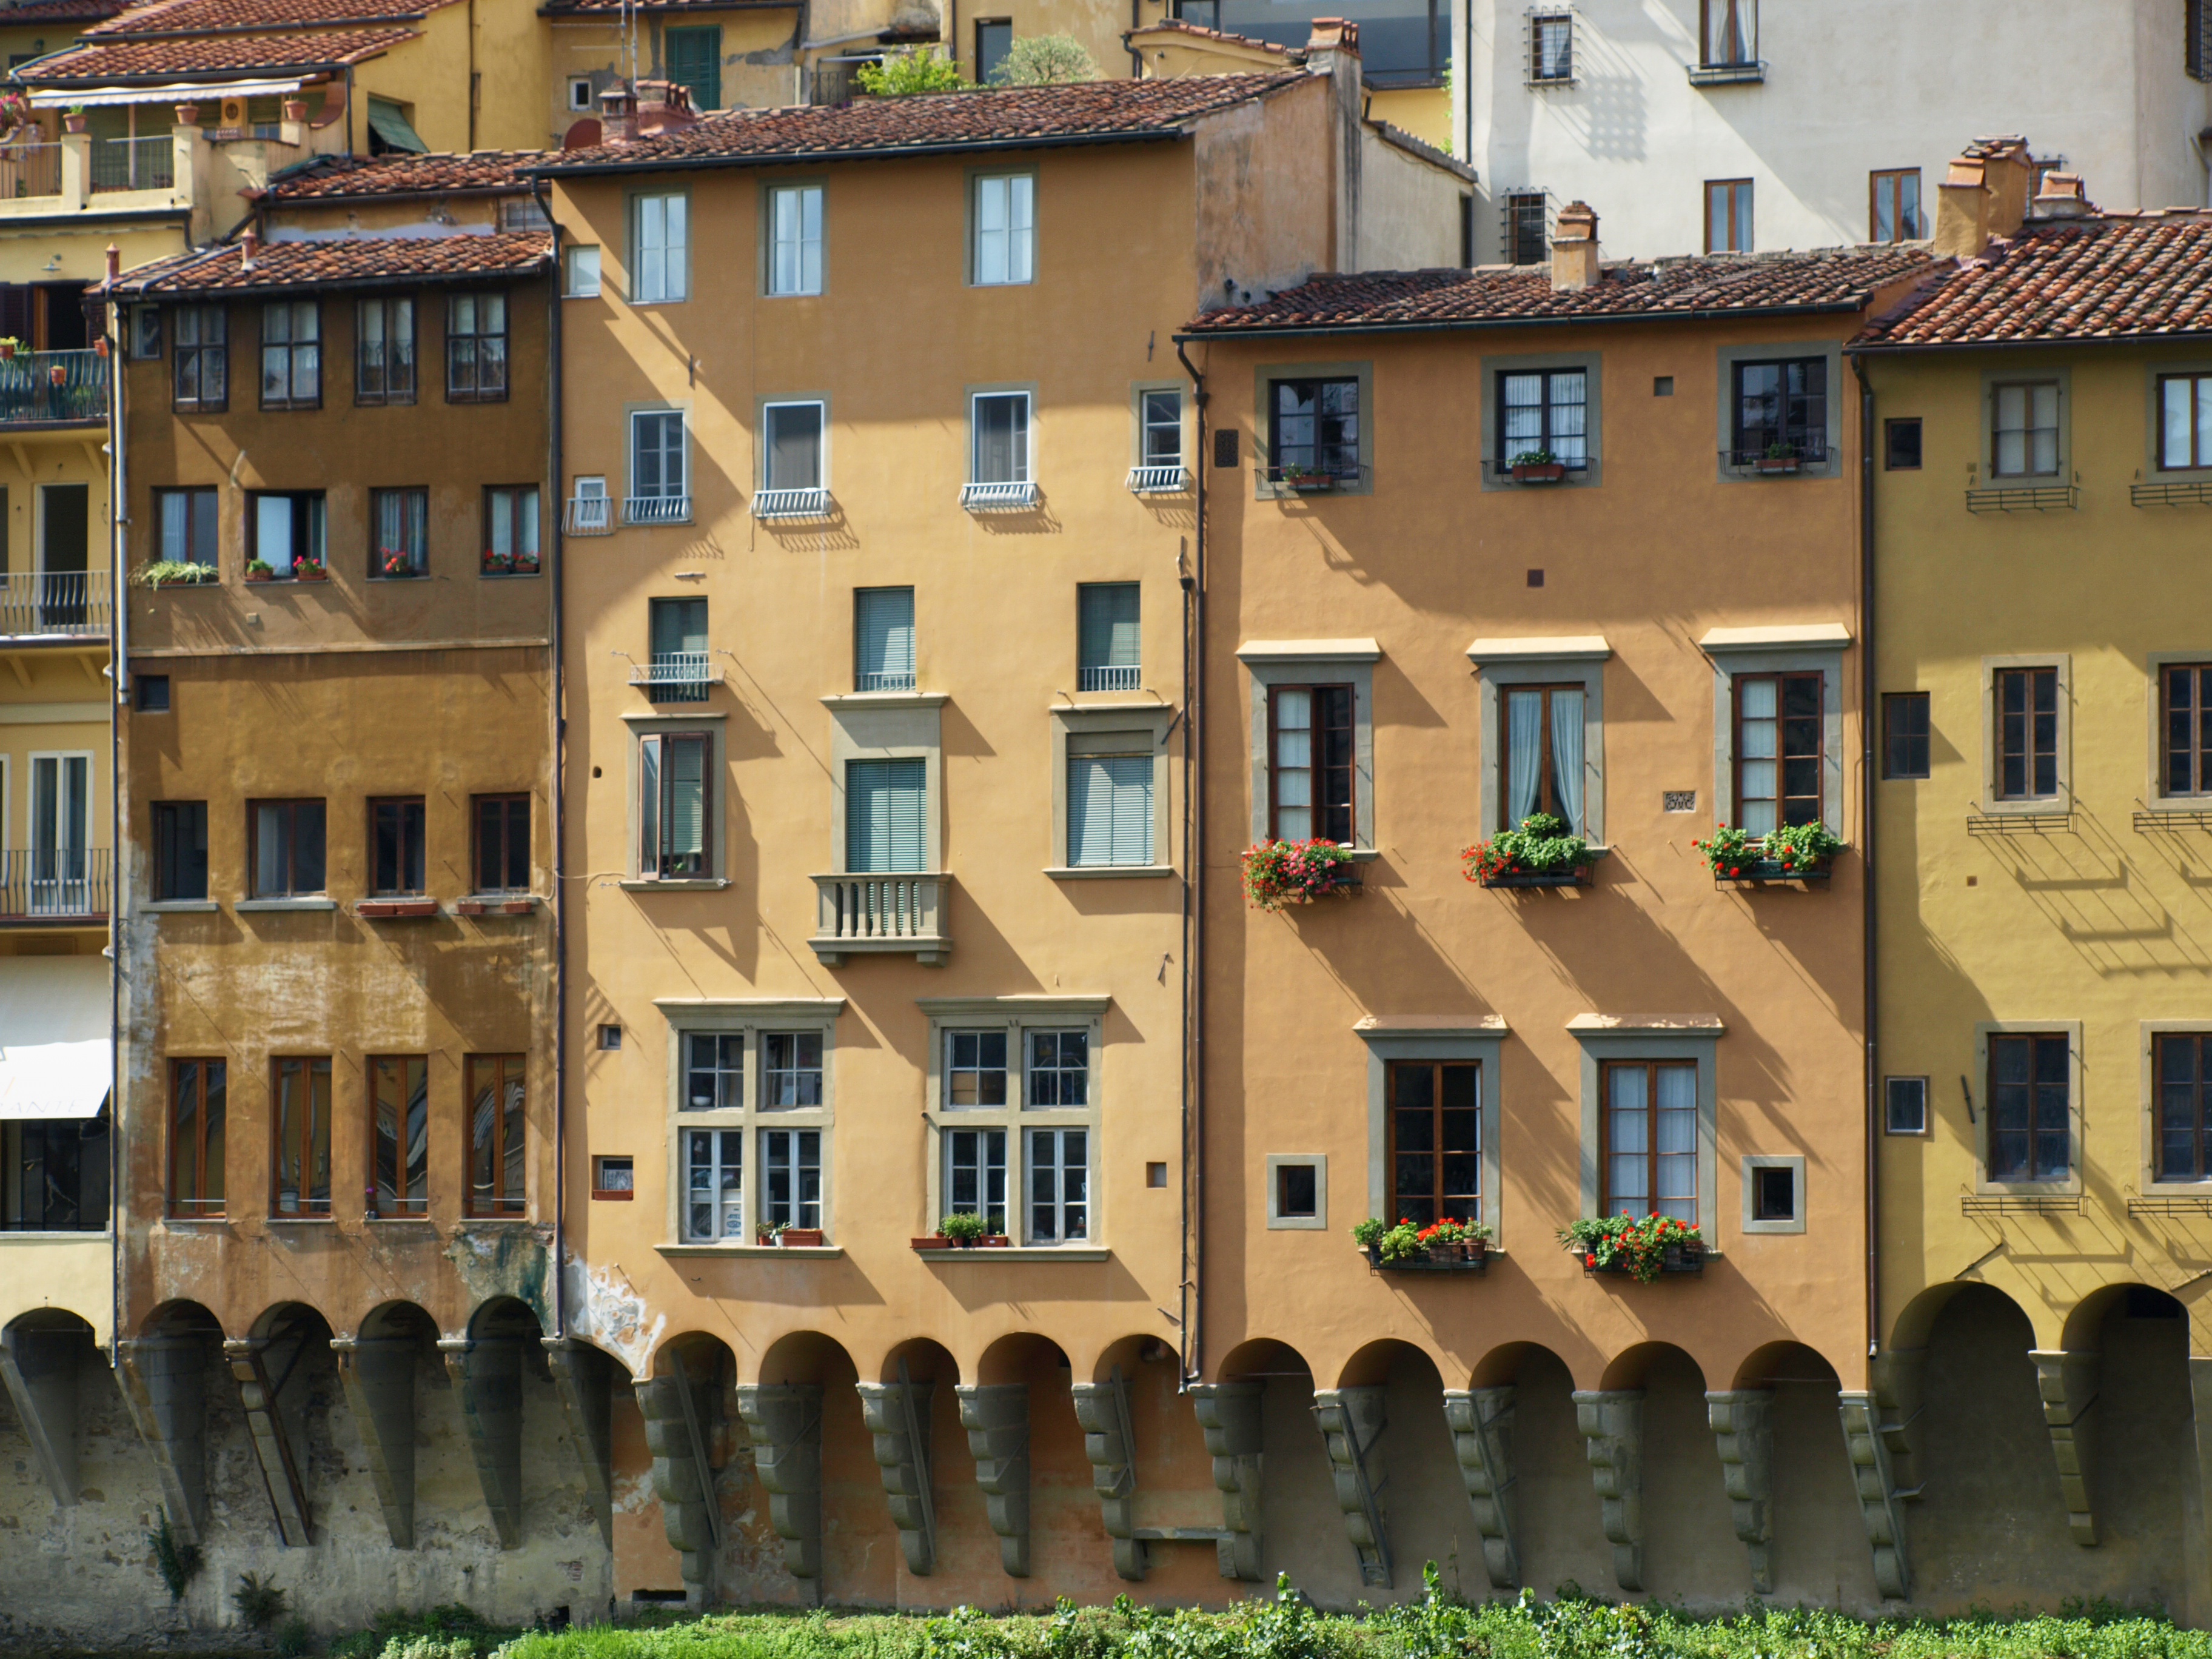
window, building, plant, fixture, architecture, urban design, residential area, facade, wood, city, mixed use, apartment, roof, condominium, pattern, symmetry, house, medieval architecture, history, barracks, tourism, balcony, reflection, suburb